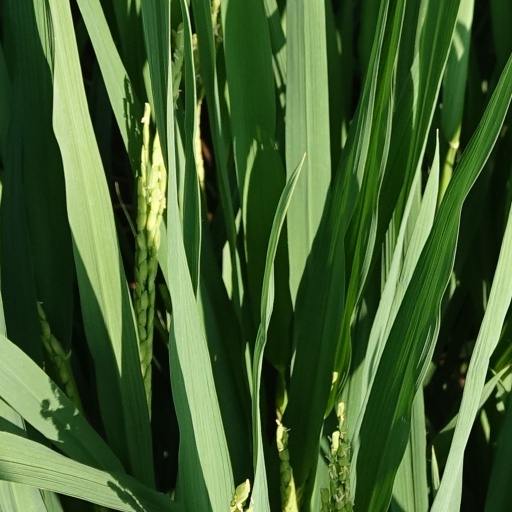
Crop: rice